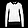
Label: Pullover